Hamilton Stadium

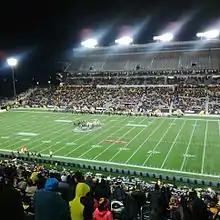
Stadium in October 2014, prior to the completion of the upper deck

The design was by architects CannonDesign and engineered by the Arup Group, amongst other companies involved in its construction. There are officially 22,500 seats, with the potential of further expanding the stands. Completed in 2014, the stadium can expand to a potential capacity of up to more than 40,000 seats for special events (such as hosting a Grey Cup contest) in the future. The design of the new stadium also increased the width of the field to accommodate soccer games by meeting FIFA's international standards for soccer pitches; reoriented the playing field from east–west to a north–south orientation; increased the seat width and leg room/corridor space to make it one of the most spacious among Canadian sports venues; incorporated extensive wireless communications infrastructure and washroom facilities; as well as adding luxury boxes, and other modern amenities. The field surface is FIFA- and CFL-approved artificial turf. The stadium opened in 2014, two months after its original anticipated completion date of June 30.